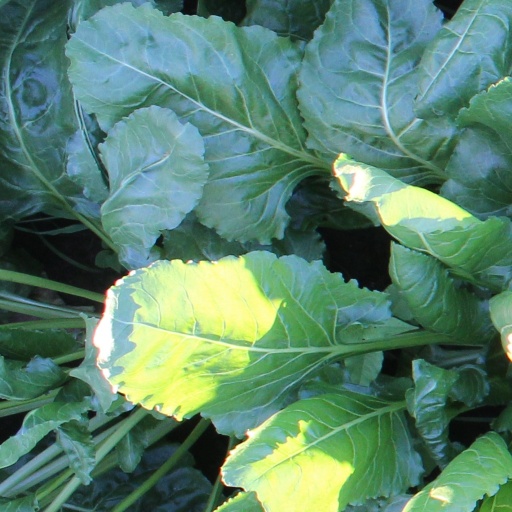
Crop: sugar beet